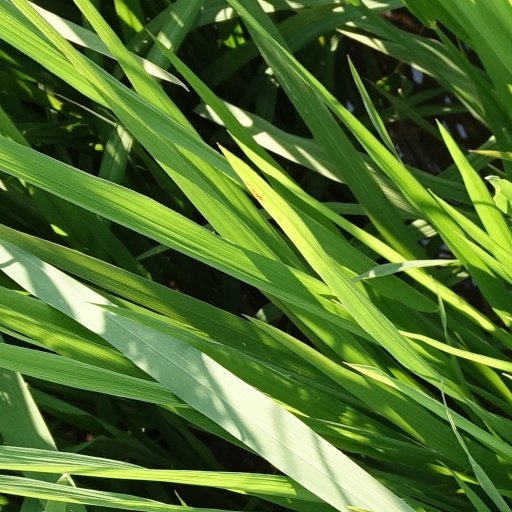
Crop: rice